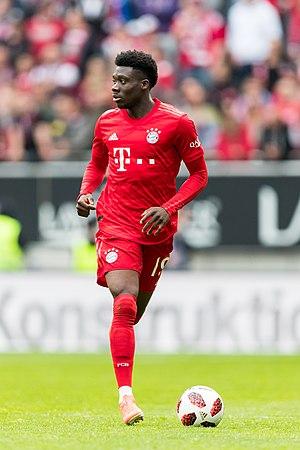
Alphonso Boyle Davies, né le 2 novembre 2000 à Buduburam au Ghana, est un joueur international canadien de soccer. Il joue au poste d'ailier gauche ou de latéral gauche au Bayern Munich.